Hot Jupiter

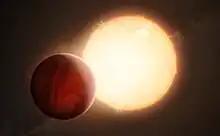
An artist's impression of a hot Jupiter orbiting close to its star

Hot Jupiters (sometimes called hot Saturns) are a class of gas giant exoplanets that are inferred to be physically similar to Jupiter (i.e. Jupiter analogues) but that have very short orbital periods. The close proximity to their stars and high surface-atmosphere temperatures resulted in their informal name "hot Jupiters".